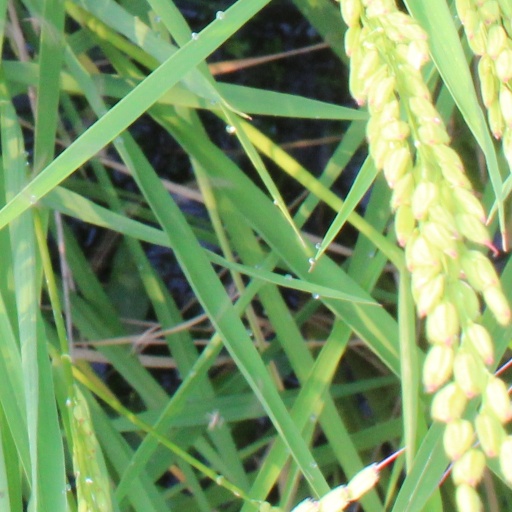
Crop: rice